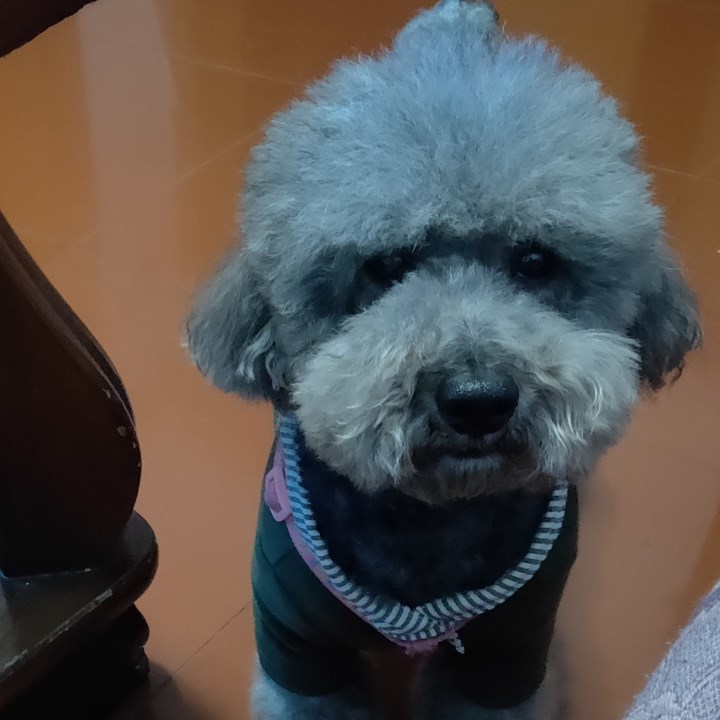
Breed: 7449-n000128-teddy